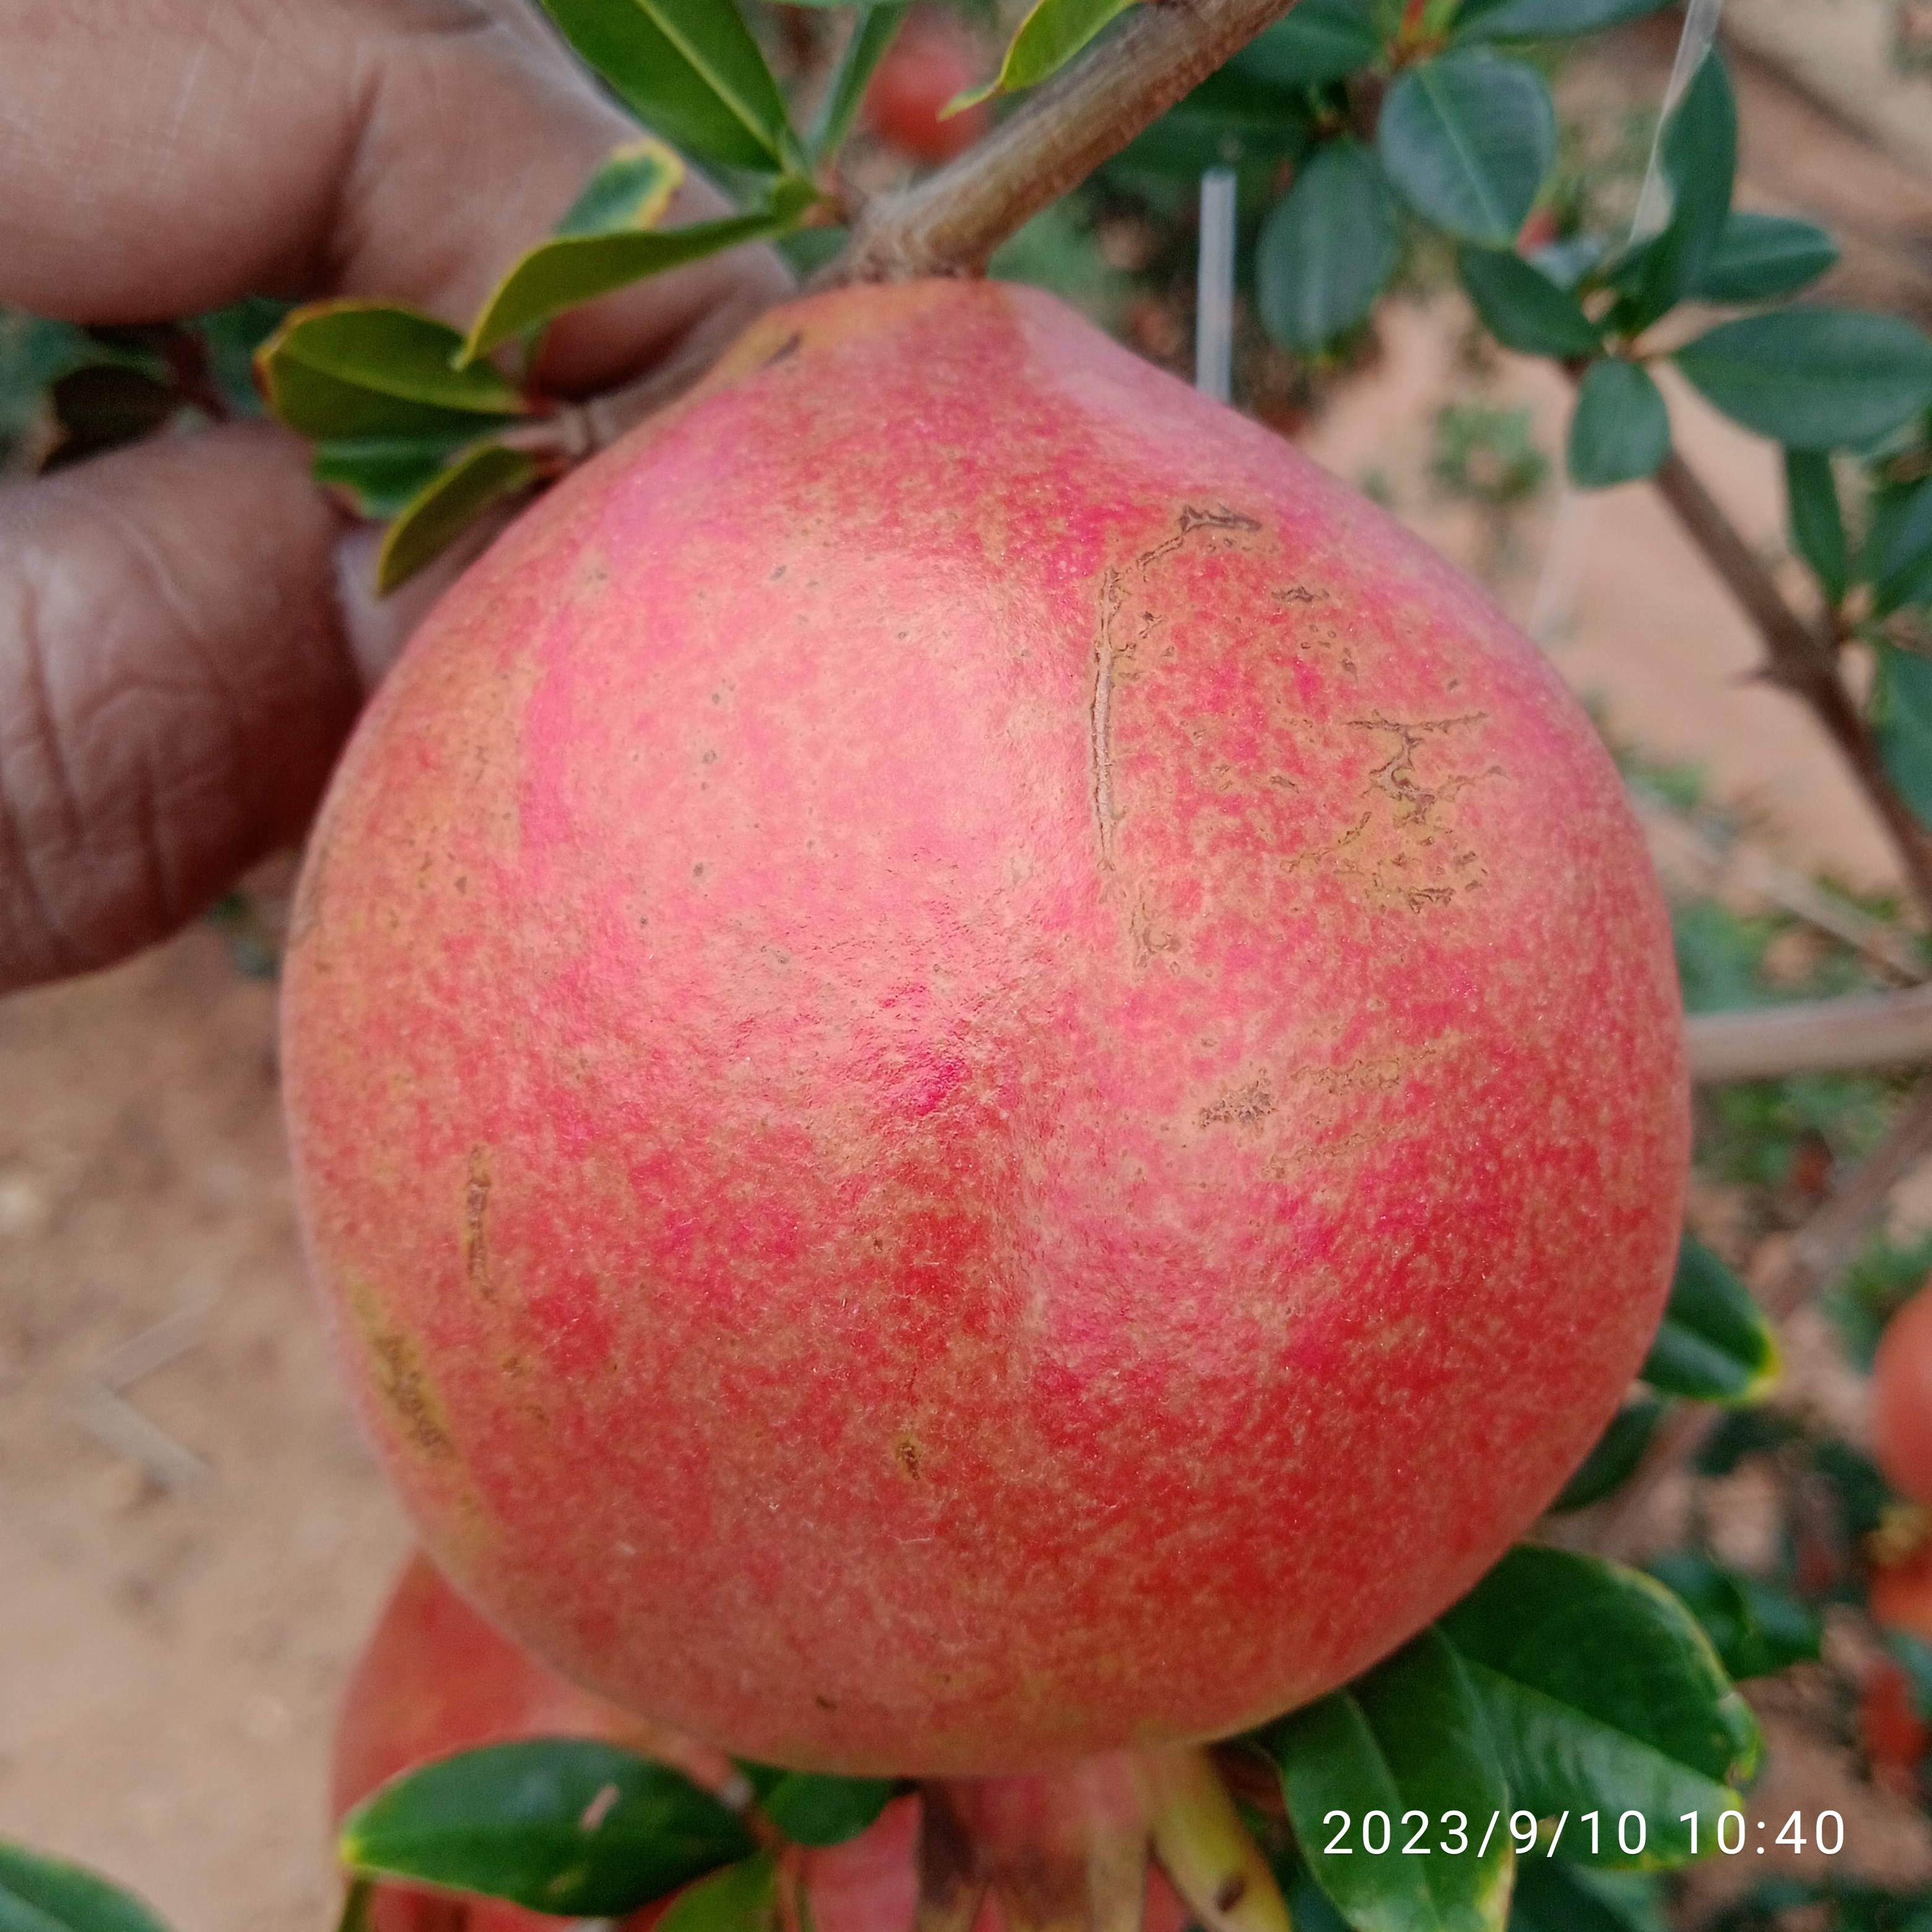
Label: Healthy